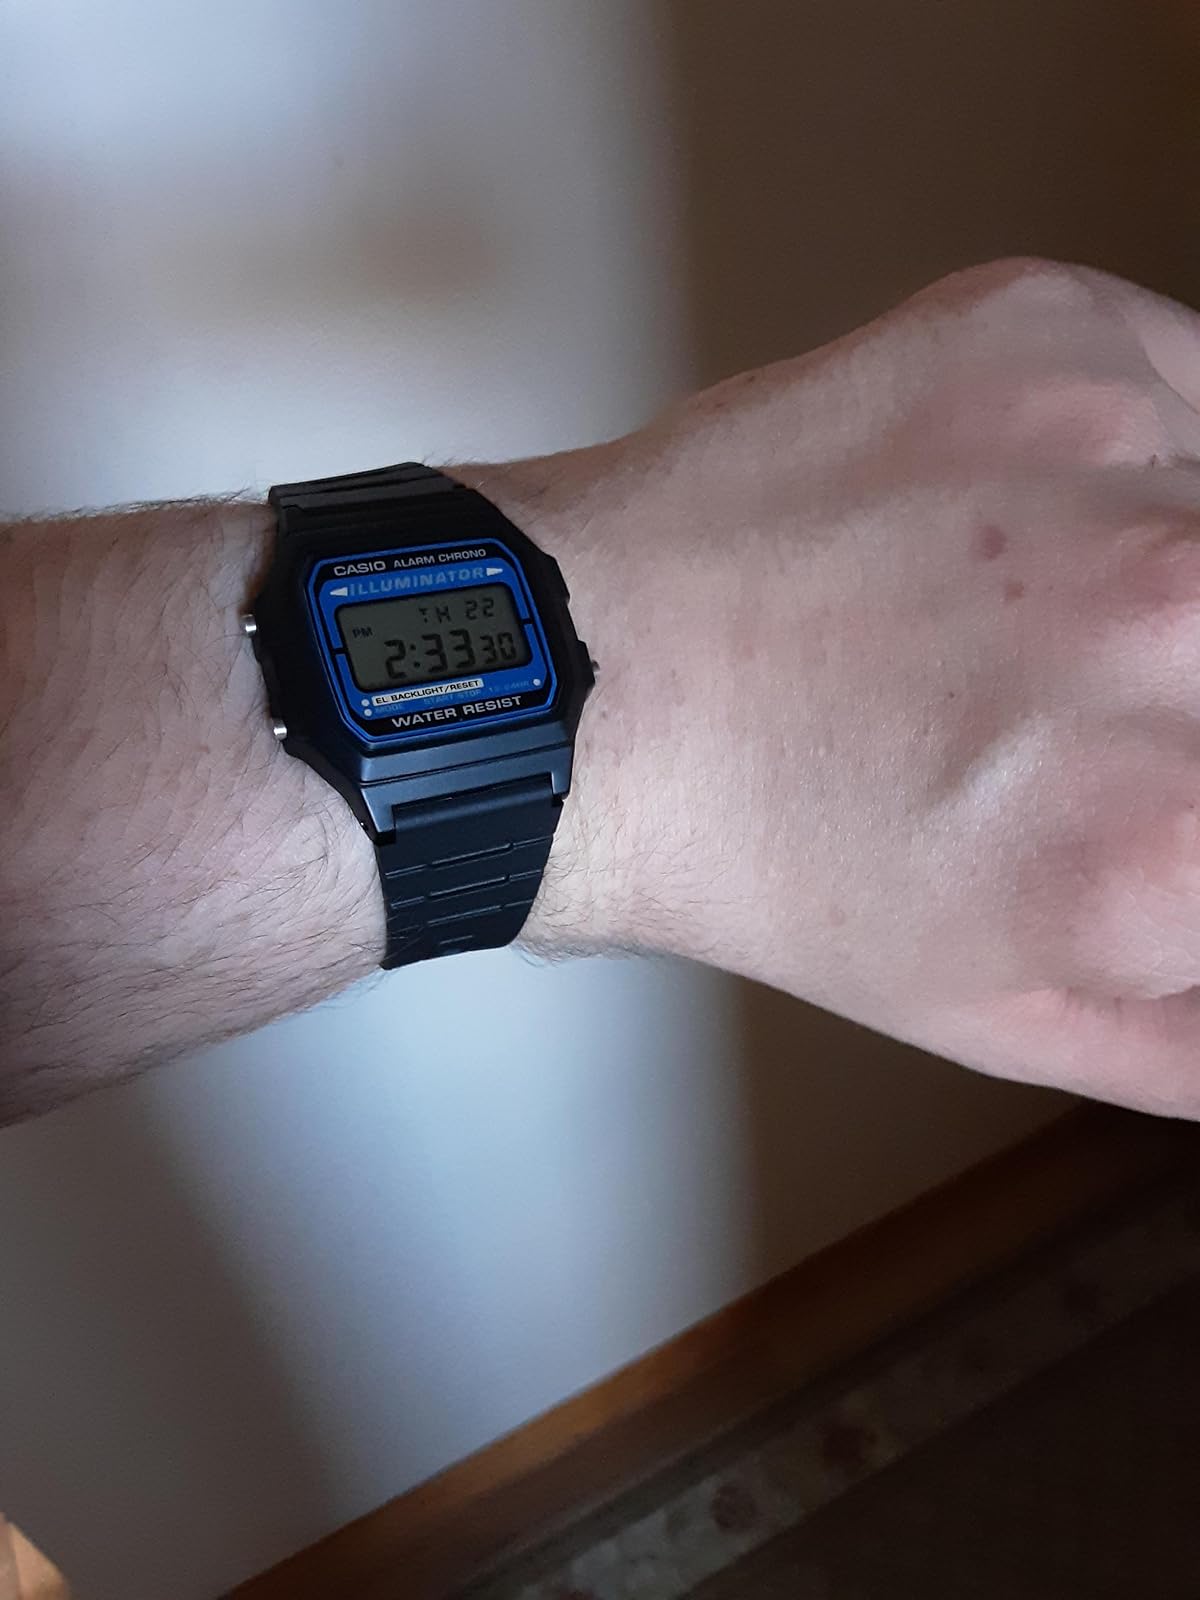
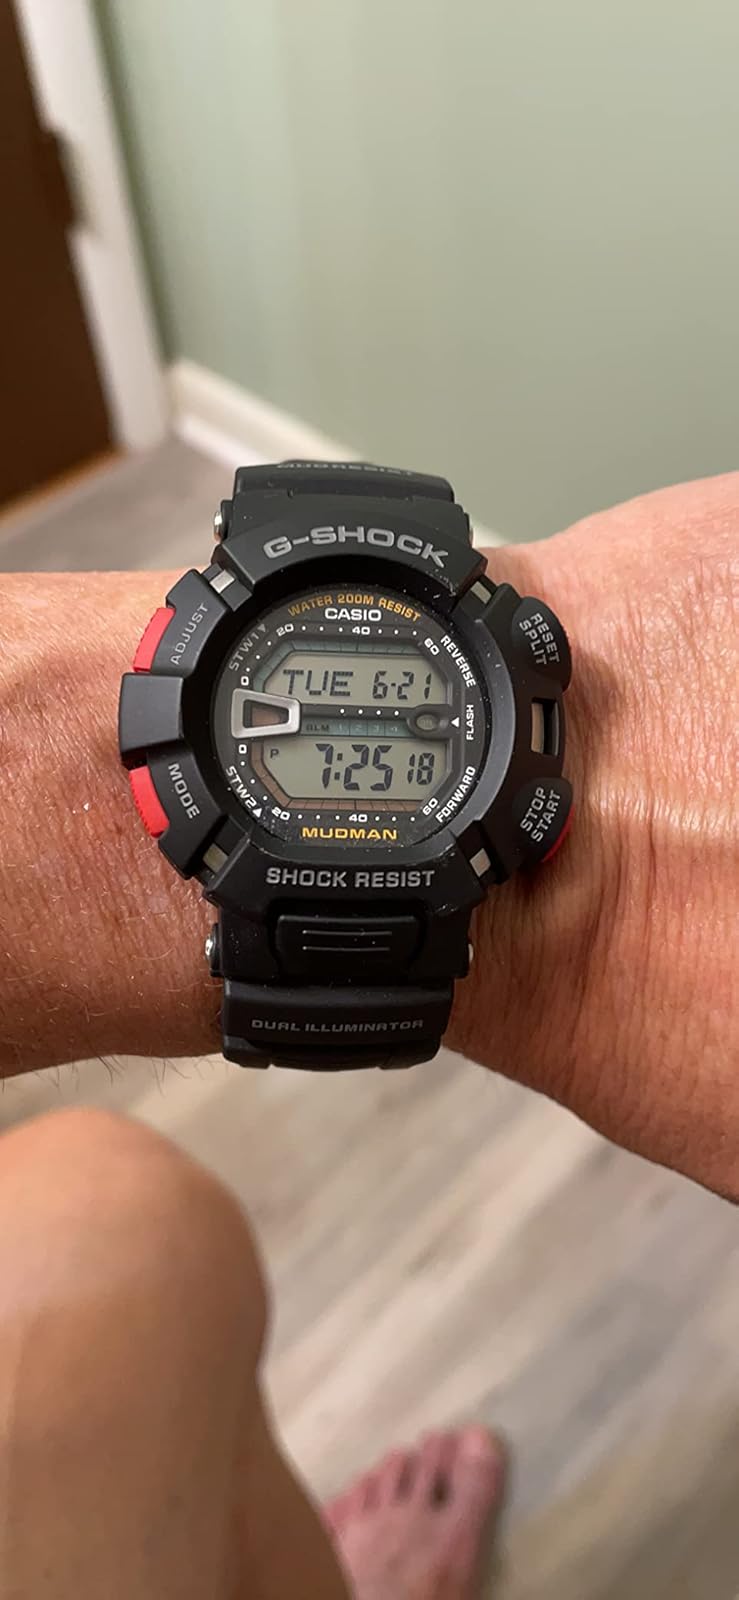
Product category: accessories_watch
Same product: no